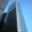
Label: skyscraper